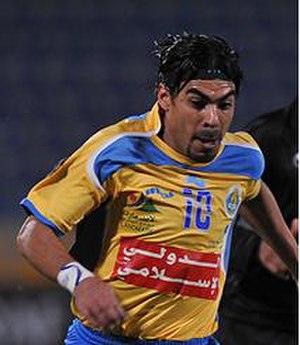
Clemerson de Araújo Soares
Clemerson de Araújo Soares er en tidligere brasiliansk fodboldspiller.